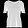
Label: T - shirt / top